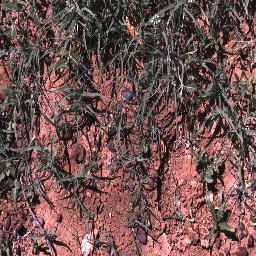
Label: negative